Stochastic Neural Analog Reinforcement Calculator

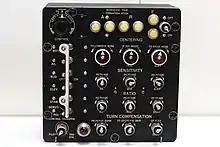
The control panel for the C-1 gyroscopic autopilot. A surplus C-1 was used in the SNARC.

The Stochastic Neural Analog Reinforcement Calculator (SNARC) is a neural-net machine designed by Marvin Lee Minsky. Prompted by a letter from Minsky, George Armitage Miller gathered the funding (a few thousand dollars) for the project from the Office of Naval Research of the U.S. Department of Defense in the summer of 1951 with the work to be carried out by Minsky, who was then a graduate student in mathematics at Princeton University. At the time, a physics graduate student at Princeton, Dean S. Edmonds, volunteered that he was good with electronics and therefore Minsky brought him onto the project.